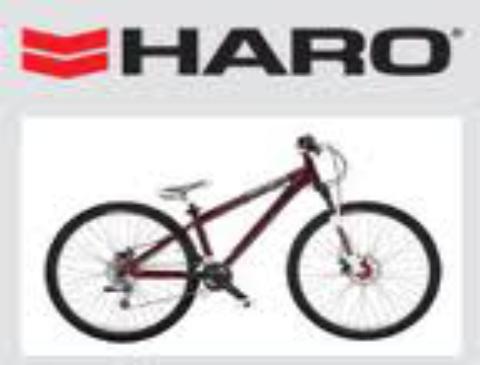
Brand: haro bikes
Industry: Transportation